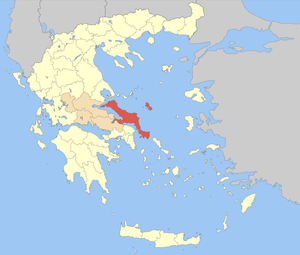
L'Eubée, en grec Περιφερειακή ενότητα Εύβοιας, est un district régional de Grèce de la périphérie de Grèce-Centrale et pour capitale la ville de Chalcis. Le district se compose de l'île d'Eubée, d'une partie des Sporades et d'une petite partie sur le continent.